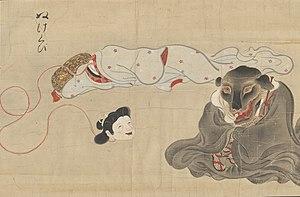
Le rokurokubi est une créature étrange de la mythologie japonaise, proche du nukekubi. Le jour, on dirait quelqu'un de tout à fait normal mais la nuit, son cou s'allonge.